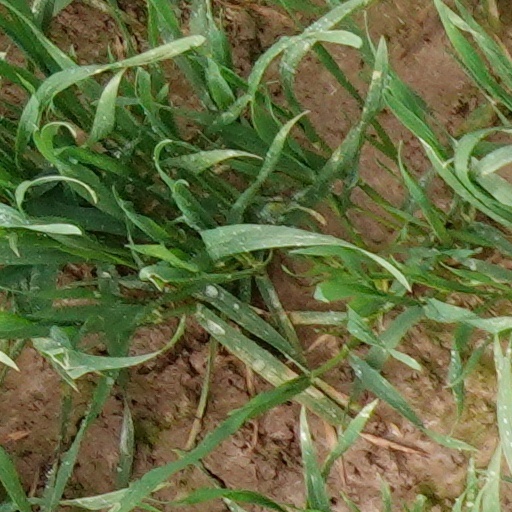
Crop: wheat